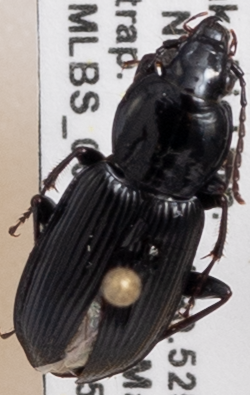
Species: Pterostichus mutus
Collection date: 2022-05-17
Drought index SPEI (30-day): -1.316
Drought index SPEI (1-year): -1.348
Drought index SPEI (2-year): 0.184